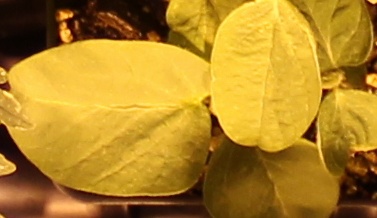
Label: Soybean